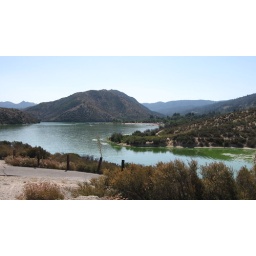
Nice picture over viewing the Lake...Kinda sad seeing how dirty the water looks =(